Faith No More

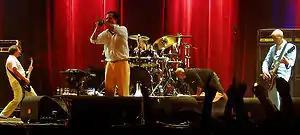
Faith No More performing in Portugal in 2009

Faith No More is an American rock band from San Francisco, California, formed in 1979. Before September 1983, the band performed under the names Sharp Young Men and later Faith No Man. Bassist Billy Gould, keyboardist/rhythm guitarist Roddy Bottum and drummer Mike Bordin are the longest-remaining members of the band, having been involved since its inception. The band underwent several early lineup changes, and some major changes later. The lineup of Faith No More consists of Gould, Bordin, Bottum, lead guitarist Jon Hudson, and vocalist/lyricist Mike Patton.